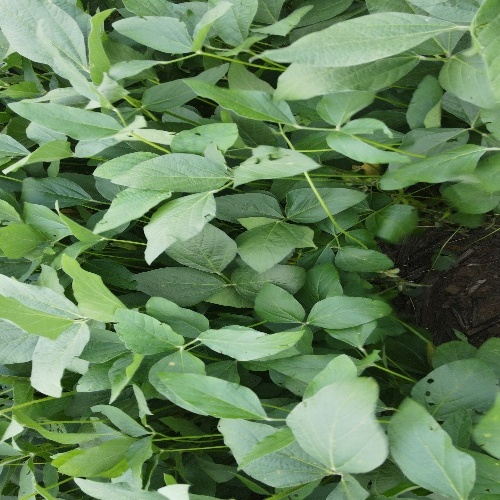
Label: Diabrotica_speciosa